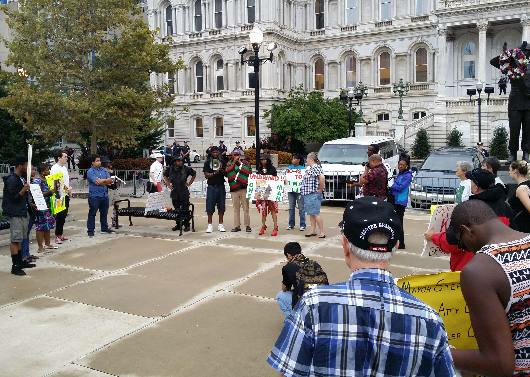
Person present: Yes